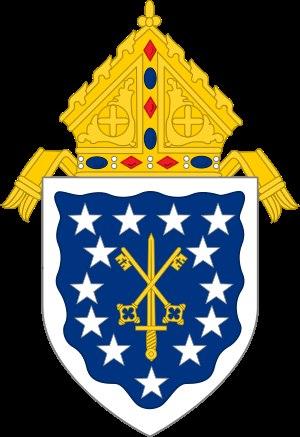
Le diocèse de Saint-Thomas est un diocèse catholique situé aux États-Unis, dans le territoire des îles Vierges. Son évêque est Mᵍʳ Herbert A. Bevard depuis 2008.